Surfin'

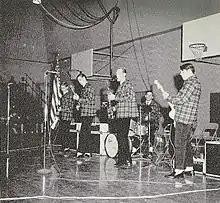
The Beach Boys performing at a local high school, late 1962, about a year after they had acquired instruments and recorded the song.

In early November the Wilsons' parents, Murry and Audree, vacationed in Mexico City for three days. According to Murphy, "Everything about this trip is controversial—when they went, where they went, how long they stayed, and how much money Murry left with the boys while they were gone."